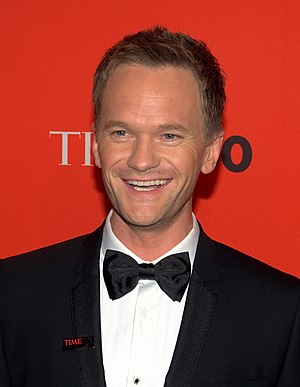
Priser og nomineringer modtaget af Glee / Emmy Awards / Primetime Emmy Awards
Patrick Harris vandt en "Outstanding Guest Actor in a Comedy Series" award for sin rolle i "Dream On".
"Glee er en amerikansk musical komedie-drama tv-serie, der er blevet sendt på FOX siden d. 19. maj 2009. Serien er blevet nomineret til en række forskellige priser, herunder 32 Emmy Awards, elleve Satellit Awards, ni Golden Globe Awards, 25 Teen Choice Awards, tre Writers Guild of America Awards, og tre Directors Guild of America Awards. Blandt sejrene til serien er en Satellite Award for ""Best Television Series – Musical or Comedy"", en Screen Actors Guild Award for ""Outstanding Performance by an Ensemble in a Comedy Series "", og en People's Choice Award for ""Favorite New TV Comedy"".